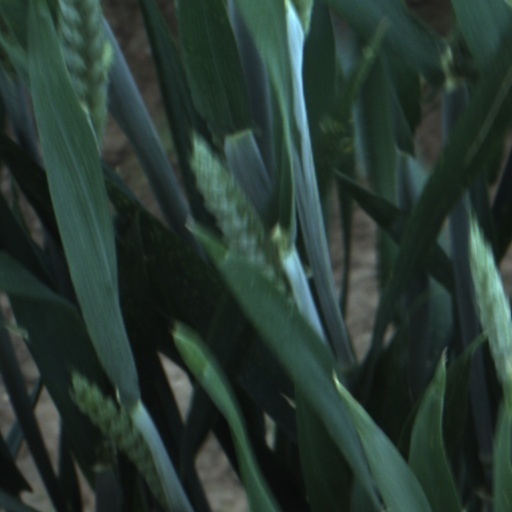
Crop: wheat